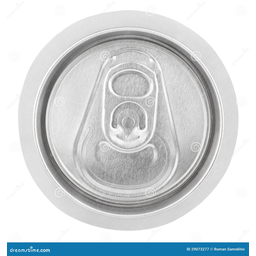
Label: metal